History of money circulation in Azerbaijan

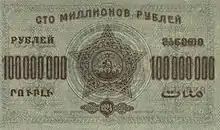

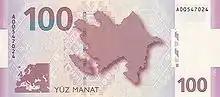
100 AZN (2006)

The second money emission in Azerbaijan was issued in 1920 on behalf of the Azerbaijan Soviet Socialist Republic (ASSR). Within the framework of this emission, the first bank note - 1,000 rubles (in large format and 1,000 (in small format) manats, and in 1921 - four new denominations - 5,000, 10,000, 25,000 and 50,000 manat banknotes were issued. As a result of the economic crisis that began in 1921, three new banknotes - in 100,000 (3 variants), 250,000 (2 variants) and 1,000,000 (2 variants) manat, and in early 1923 - 5,000,000 manat were put into circulation. All banknotes contain elements of state attributes, such as "star and crescent", "hammer and sickle", and the date on which they were issued.